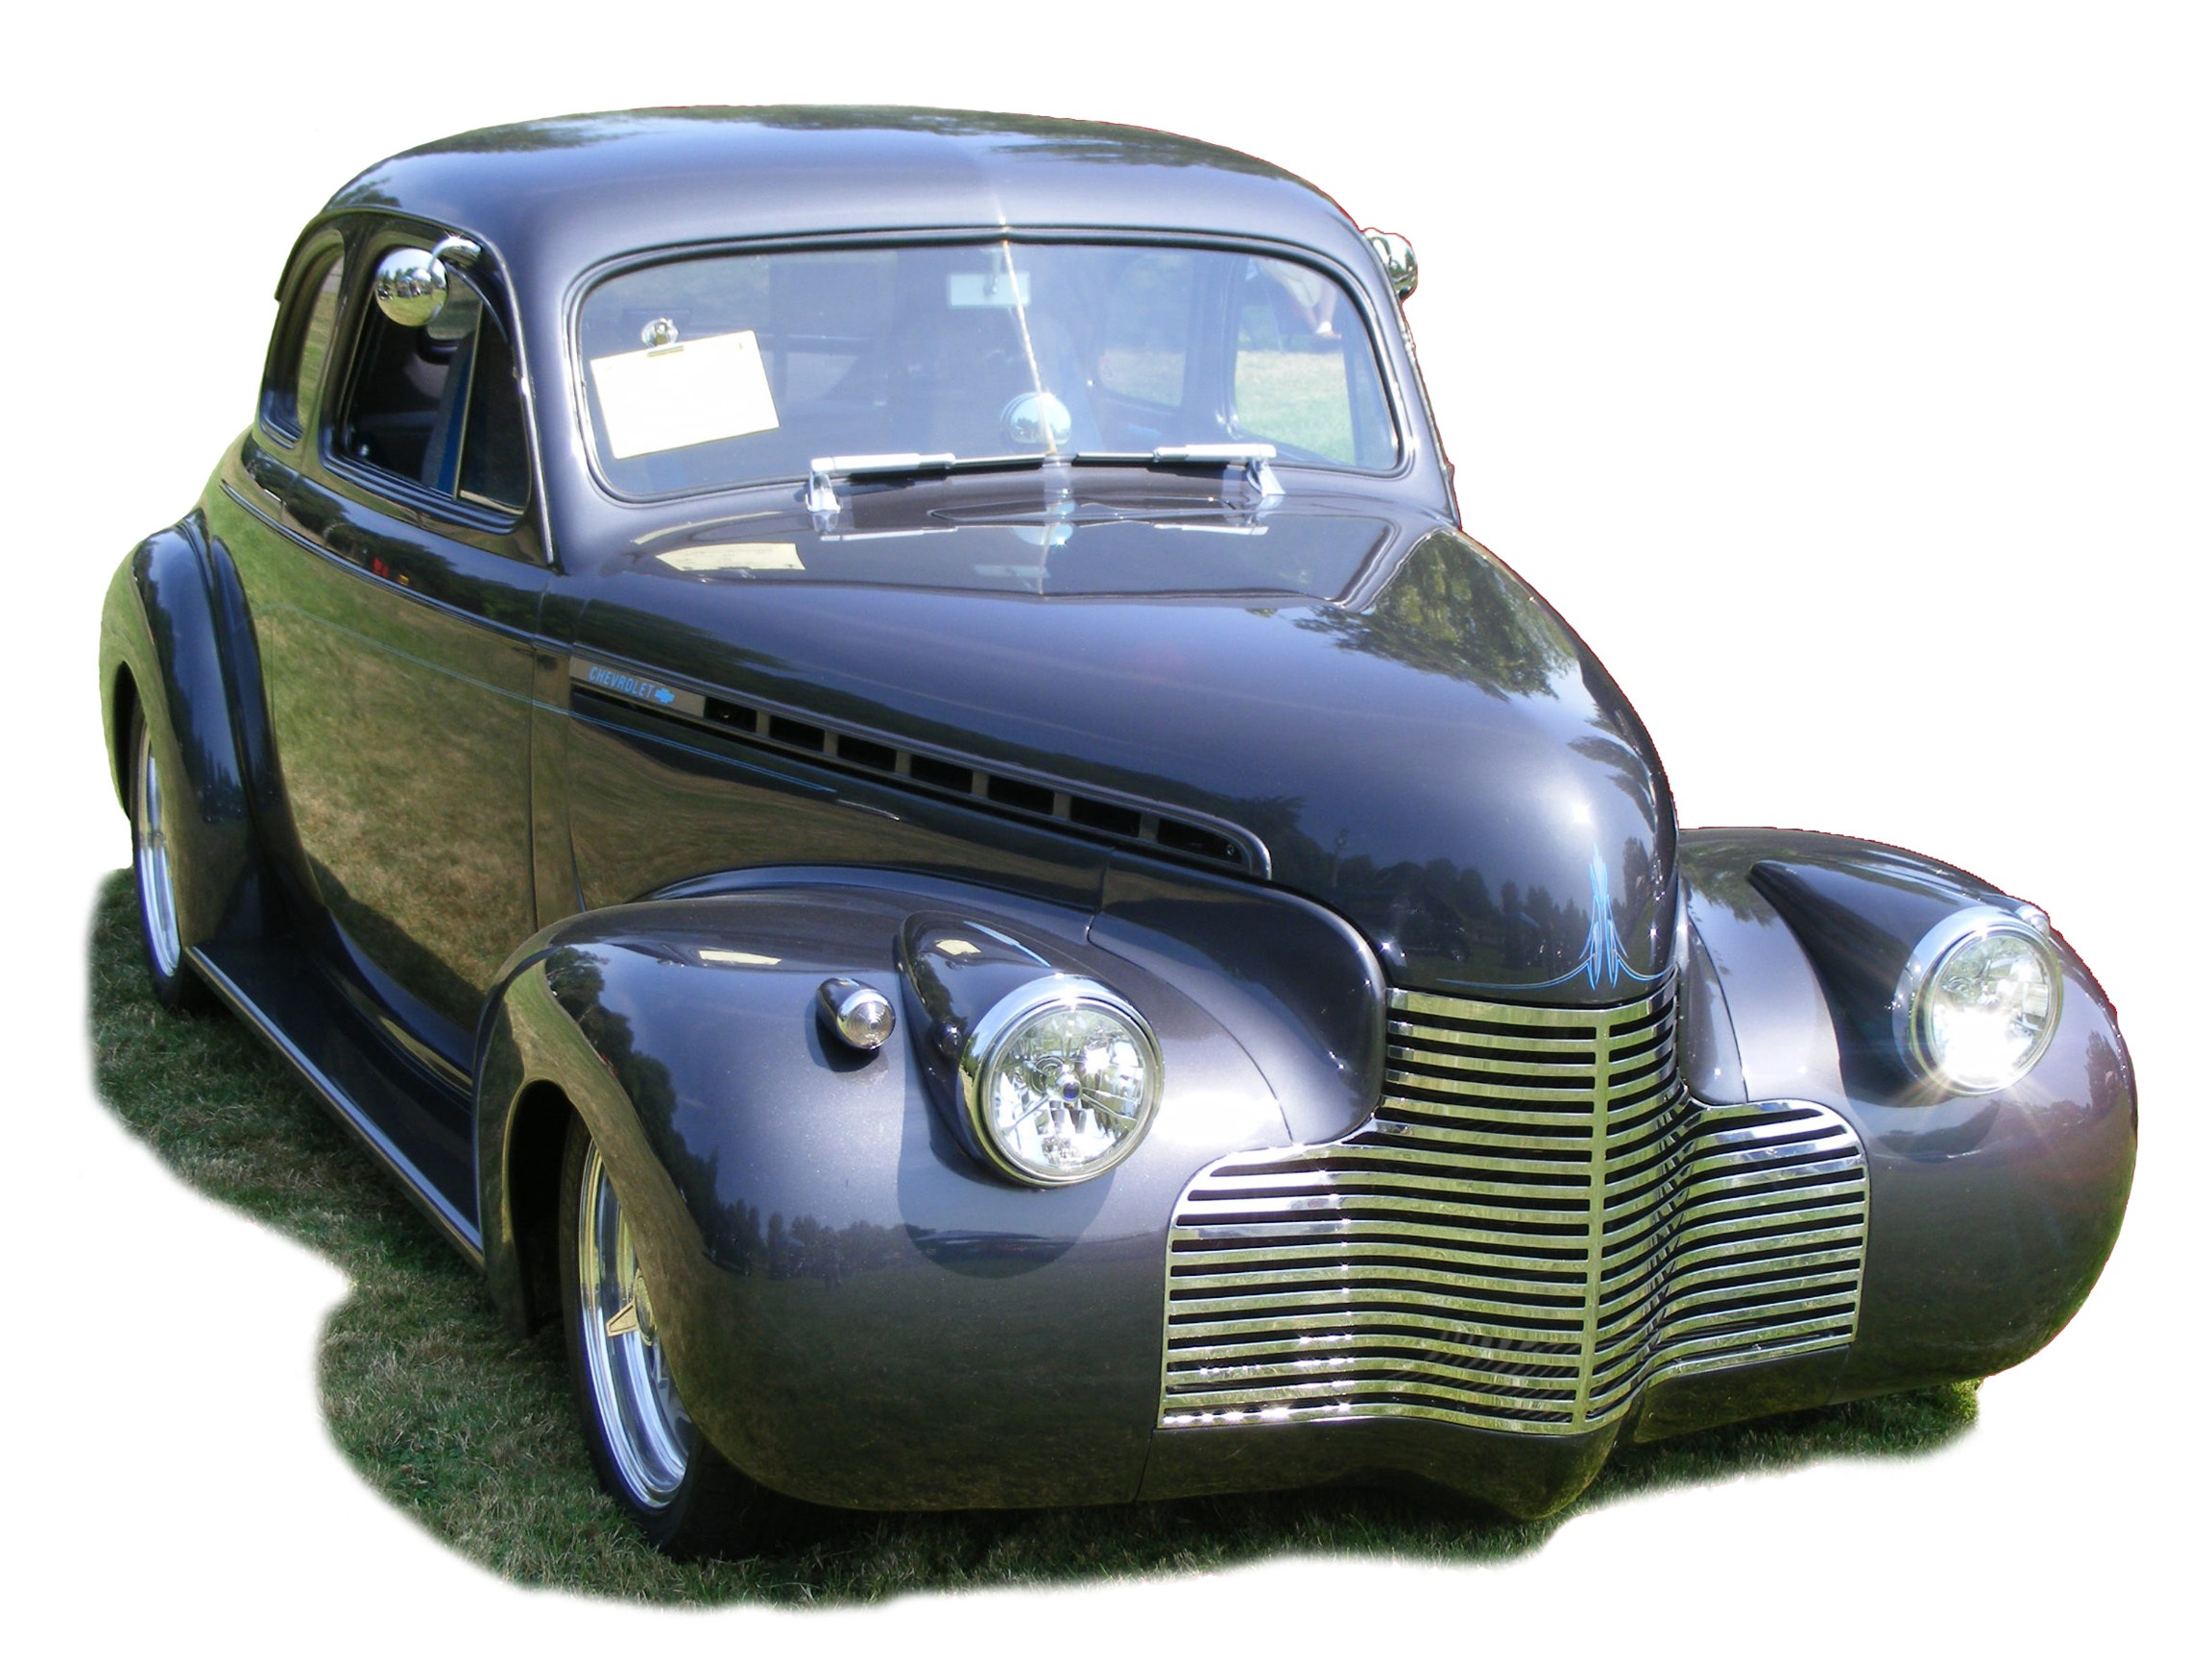
car, vintage, automobile, vehicle, gray, nostalgia, classic car, vintage car, sedan, classic, chevrolet, chevy, coupe, restored, restoration, 1940, hot rod, model car, land vehicle, automobile make, automotive exterior, compact car, mid size car, 1937 ford, chev